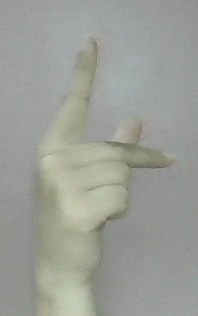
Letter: dha